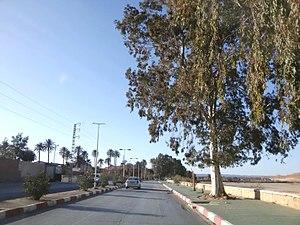
coté EST de Laghouat ville.
La daïra de Laghouat est une circonscription administrative algérienne située dans la wilaya de Laghouat. Son chef-lieu est situé sur la commune éponyme de Laghouat.
La wilaya de Laghouat, est une wilaya algérienne ayant pour chef-lieu la ville du même nom.